2012 Northern Ireland Youth Soccer Tournament

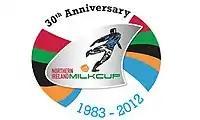

The 2012 Northern Ireland Milk Cup is the 30th edition of the international football tournament which takes place annually in the north coast of Northern Ireland, and attracts competitors from across the globe. There are three sections to the tournament, the Elite Section (U19), the Premier Section (U17) and the Junior Section (U15).